Arjun Gowda

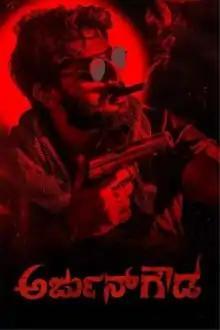
Release Poster

Arjun Gowda is a 2021 Indian Kannada-language crime action film written and directed by Lucky Shankar, making his debut. It features Prajwal Devaraj and Priyanka Thimmesh in the lead roles. The supporting cast includes Sparsha Rekha, Rahul Dev, and Sadhu Kokila. The score and soundtrack for the film is by Dharma Vish and the cinematography is by Jai Anand. The film marked producer Ramu's last film as a producer before his death in April 2021.